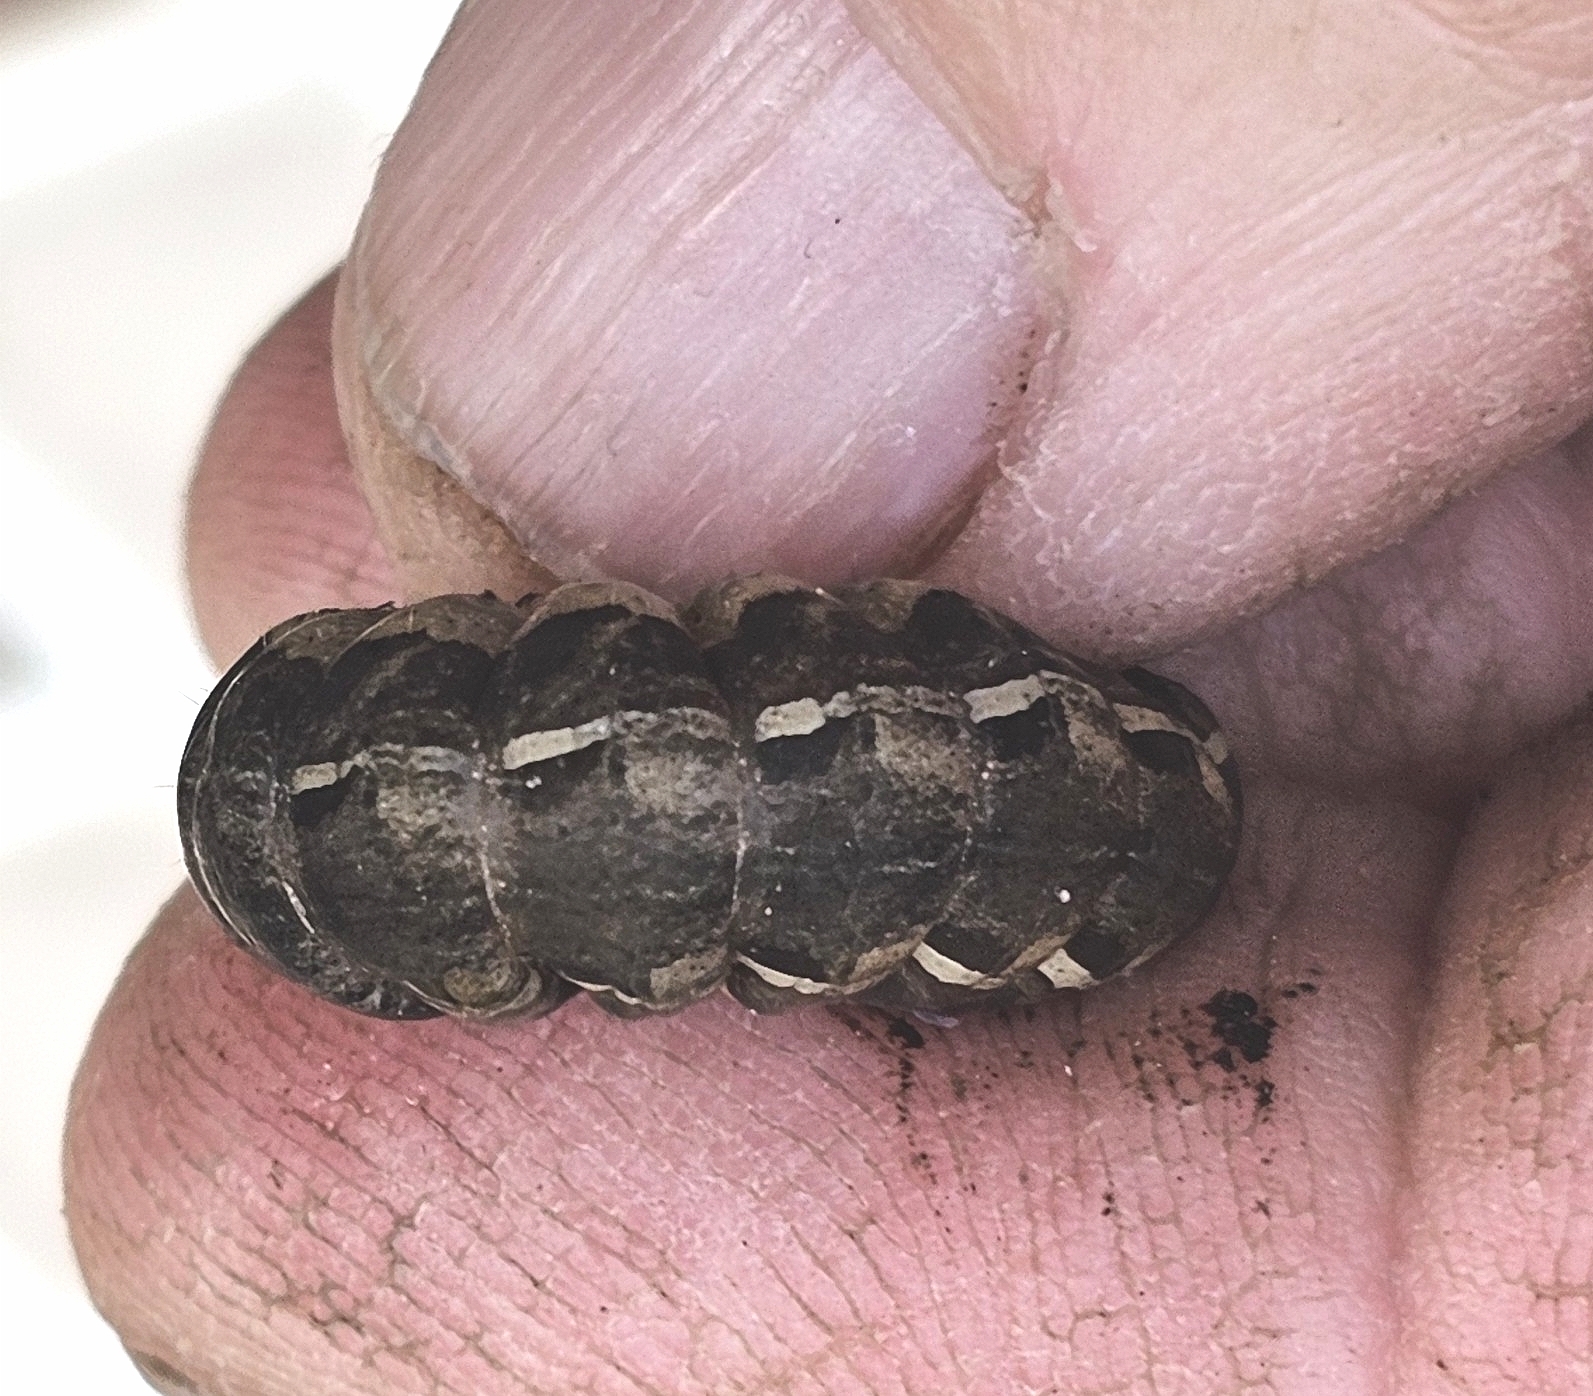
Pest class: cutworms